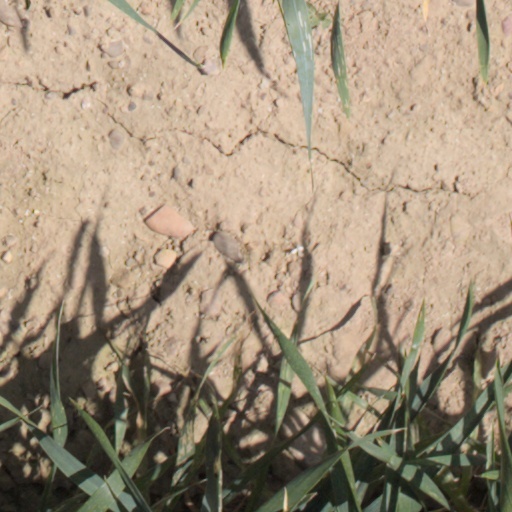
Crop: wheat